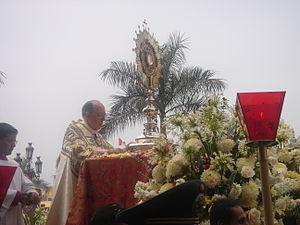
Le Salut du Saint-Sacrement, ou simplement Salut, est une cérémonie célébrée dans l'Église catholique. Pendant cette cérémonie, qui a habituellement lieu le dimanche en soirée, l'hostie eucharistique est exposée dans un ostensoir et Jésus-Christ, réputé réellement présent dans l'hostie, est adoré. Le point culminant est la bénédiction des fidèles avec Jésus-Hostie : le prêtre ou le diacre fait le signe de la croix avec Jésus-Hostie sur les fidèles. Le salut se fait de façon solennelle à la Fête-Dieu.